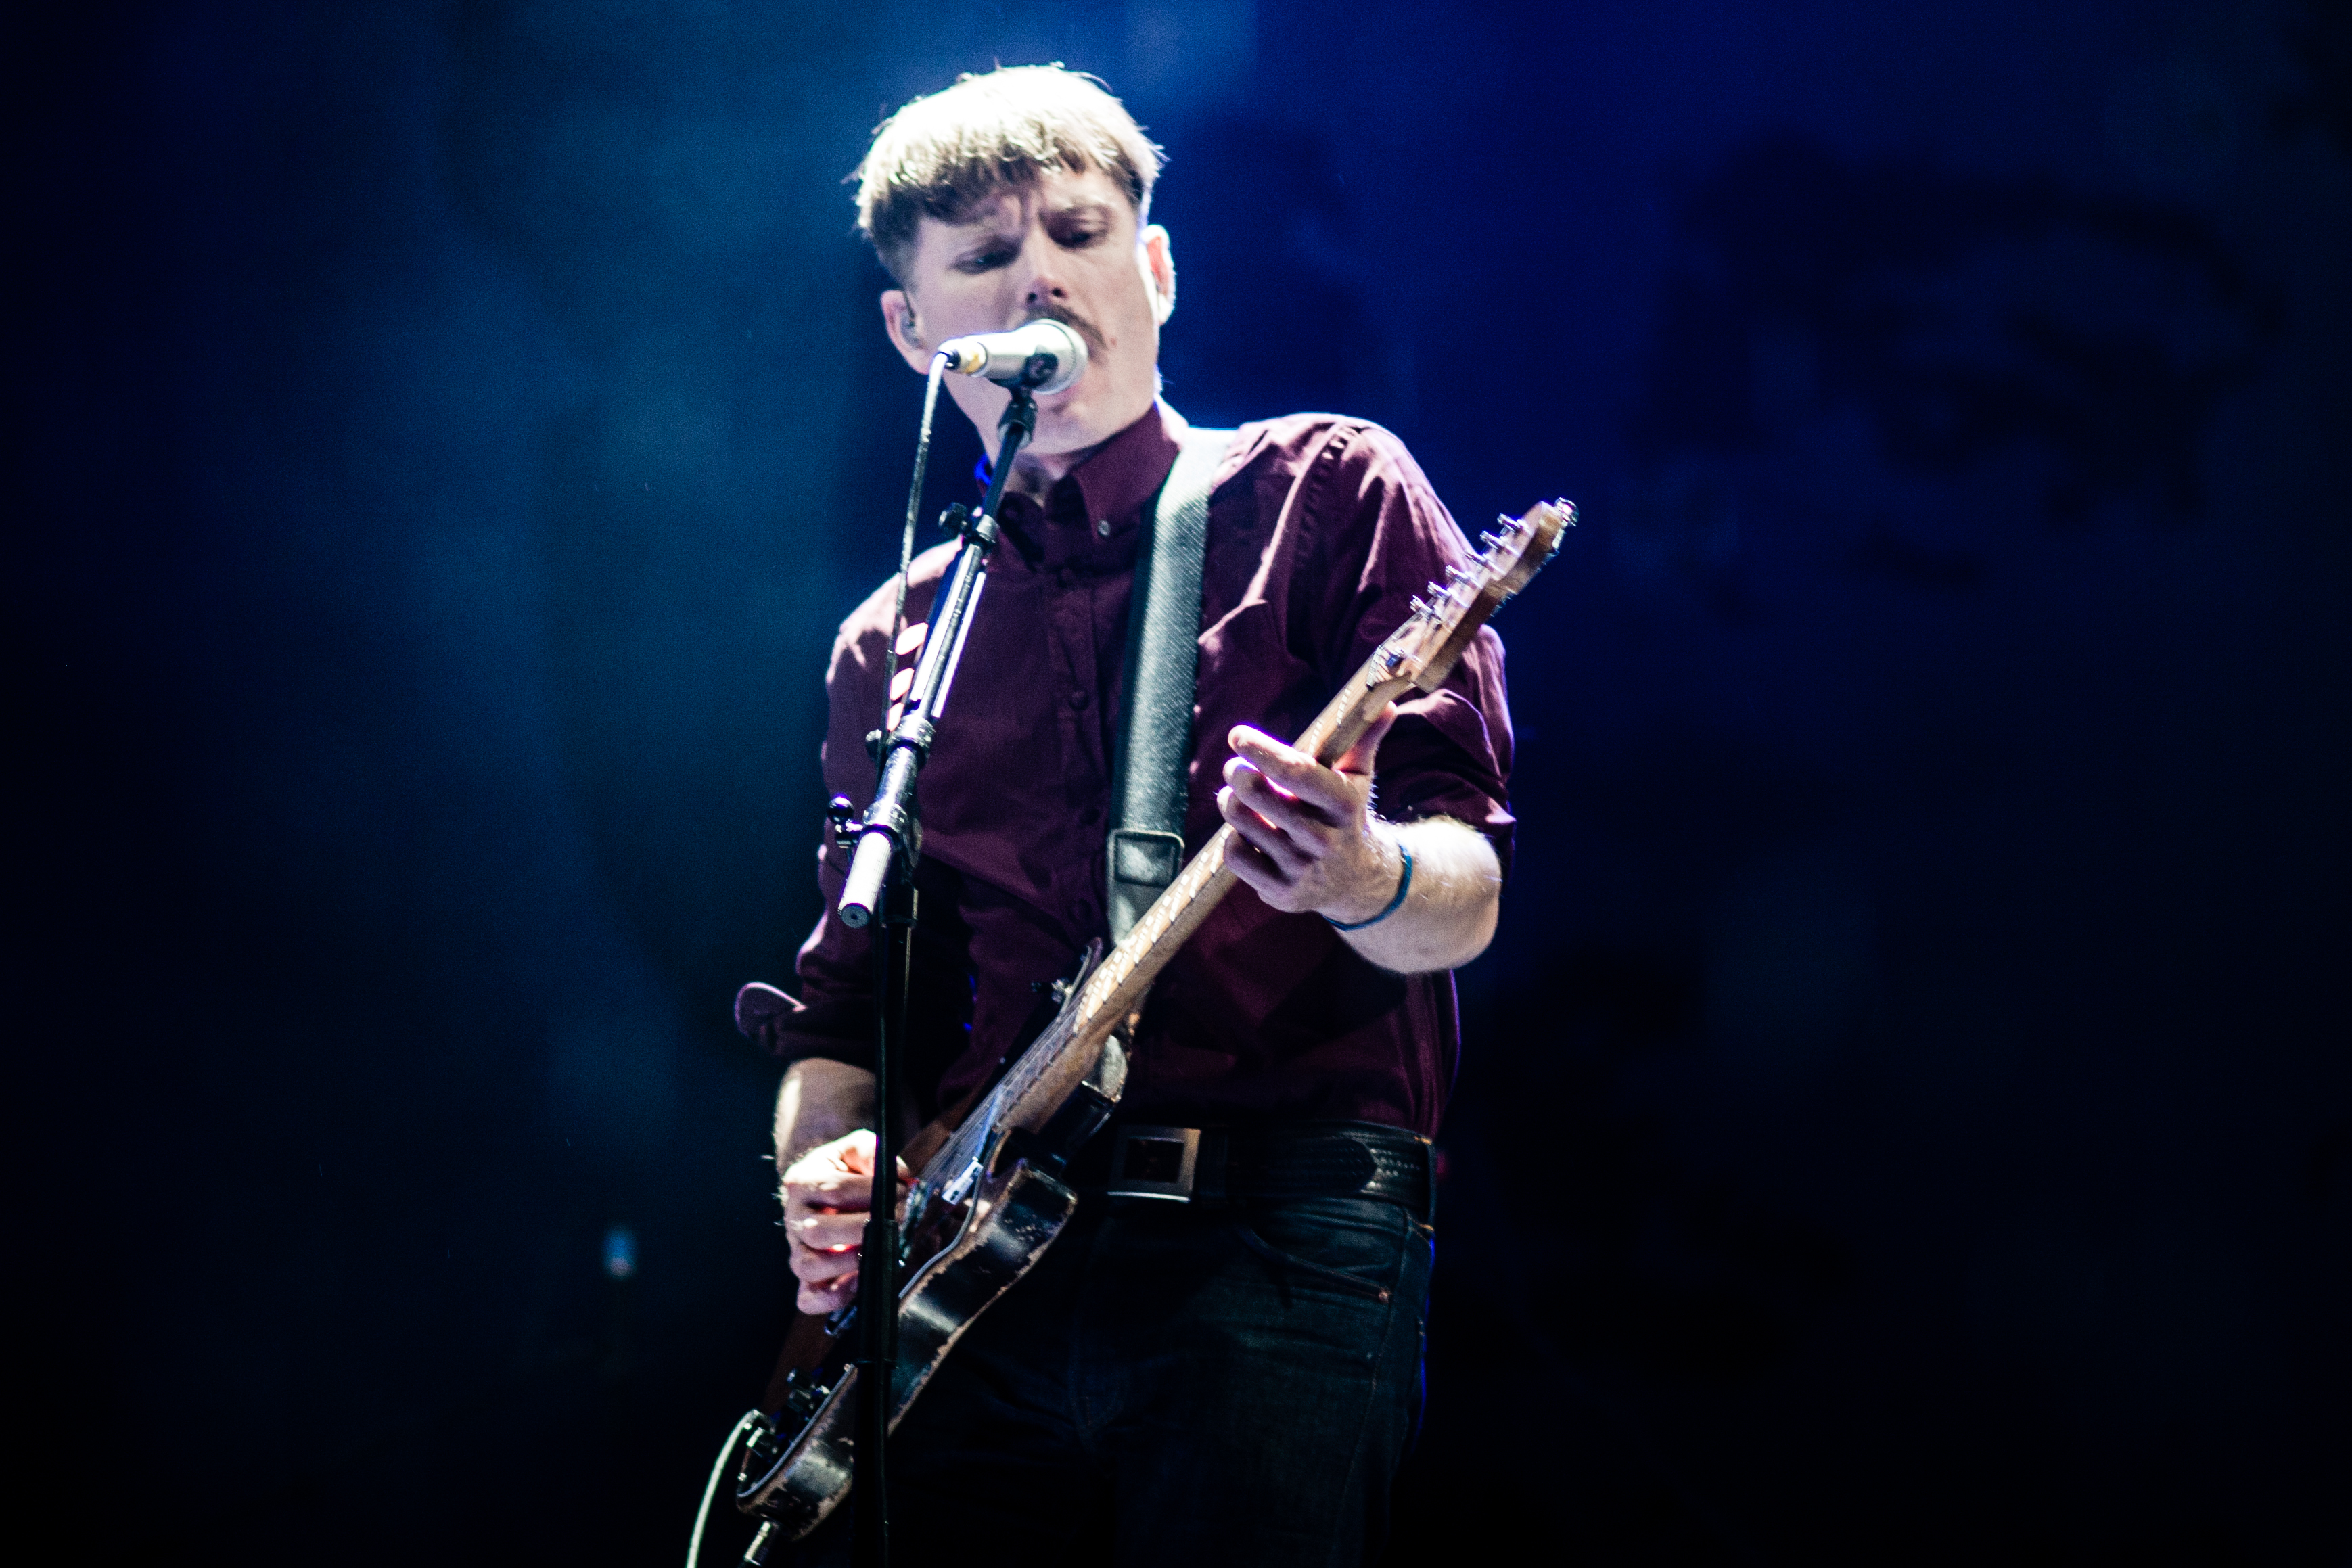
music, guitar, concert, singer, live, musician, performance art, festival, stage, 2012, dour, franz, ferdinand, dour2012, franzferdinand, performance, bassist, singing, guitarist, bass guitar, entertainment, performing arts, singer songwriter, rock concert